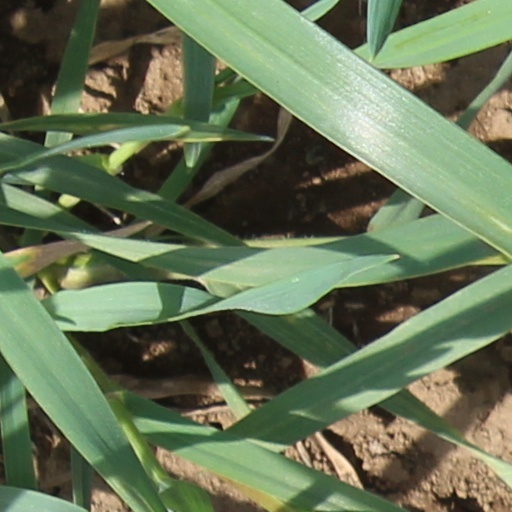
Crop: wheat